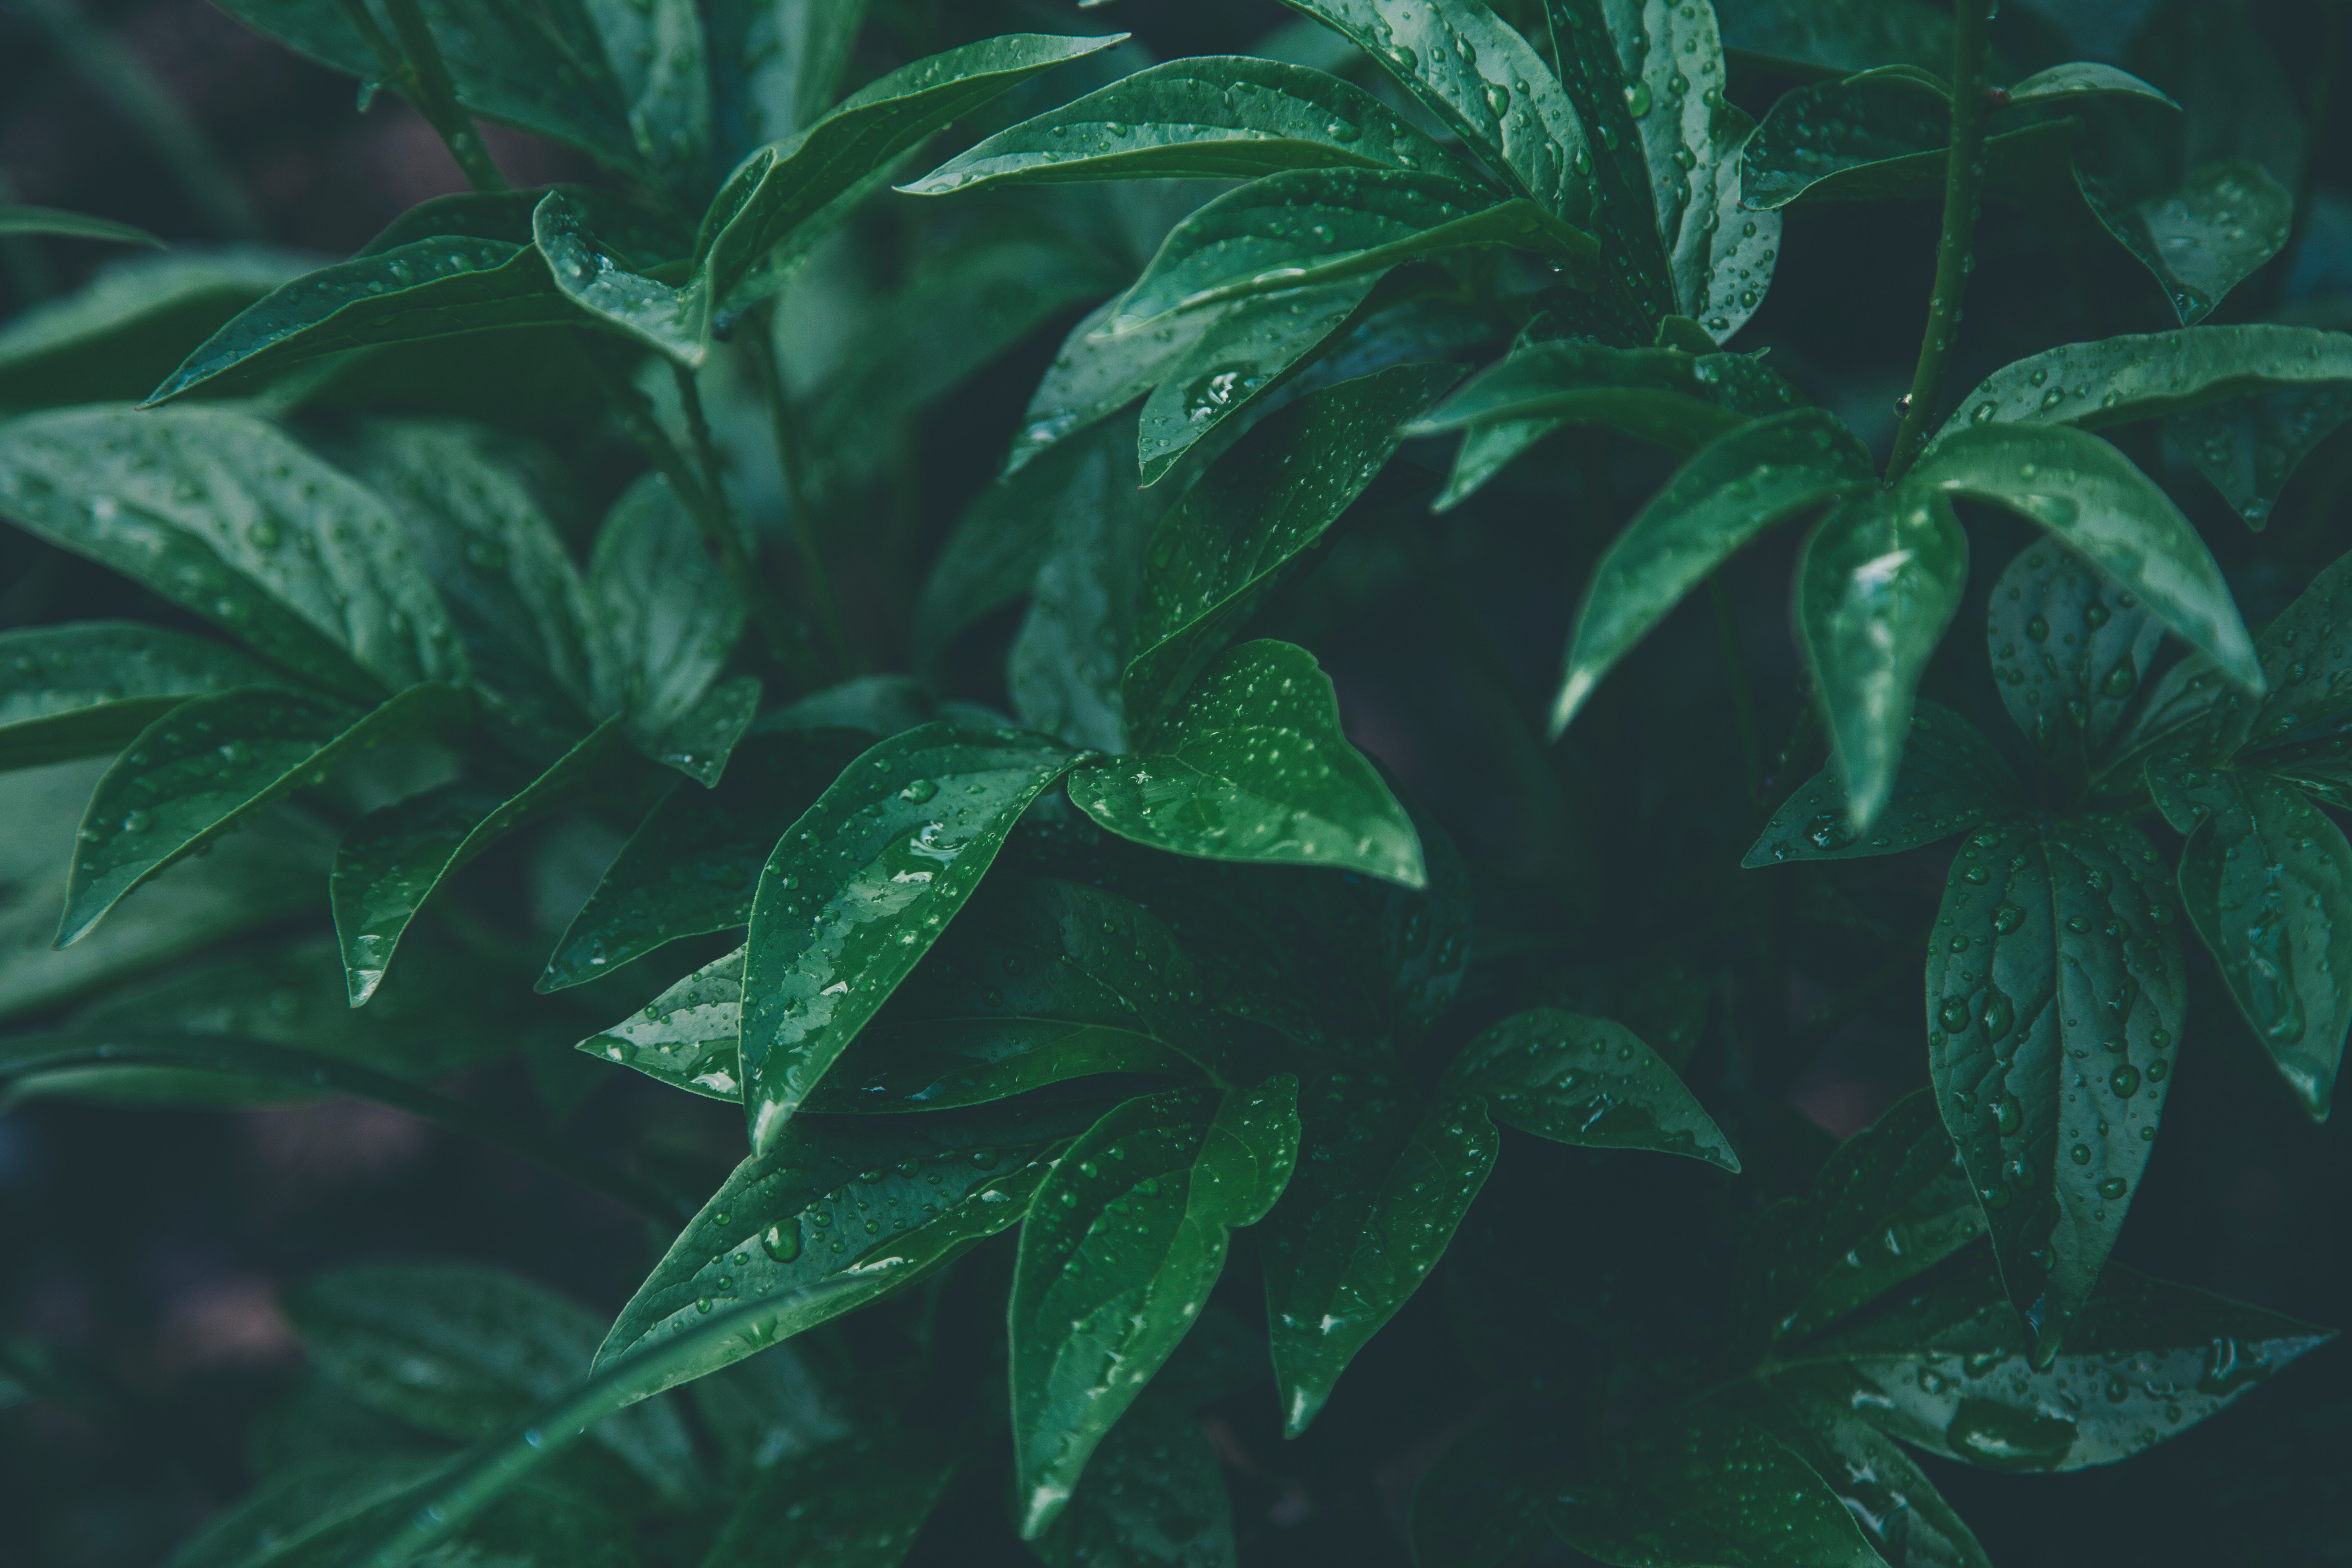
plant, leaf, green, vegetation, flora, water, organism, jungle, terrestrial plant, herb, plant stem, evergreen